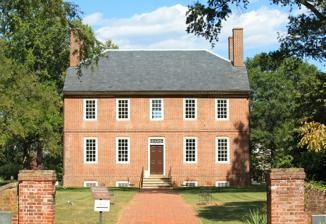
Building: Kenmore (Fredericksburg, Virginia)
Country: United States of America
Year built: 1776
Historic house in Virginia, United States Not to be confused with Kenmore (Spotsylvania County, Virginia) . United States historic place Kenmore U.S. National Register of Historic Places U.S. National Historic Landmark U.S. Historic district Contributing property Virginia Landmarks Register Kenmore Plantation, 2010 Show map of Northern Virginia Show map of Virginia Show map of the United States Location 1201 Washington Avenue, Fredericksburg, Virginia Coordinates 38°18′15″N 77°27′58″W / 38.30417°N 77.46611°W / 38.30417; -77.46611 Area 1 acre (0.4 ha) Built 1770s Architectural style Georgian Part of Washington Avenue Historic District ( ID02000518 ) NRHP reference No. 69000325 VLR No. 111-0047 Significant dates Added to NRHP June 4, 1969 Designated NHL April 15, 1970 Designated CP May 16, 2002 Designated VLR November 5, 1968 Kenmore , also known as Kenmore Plantation , is a plantation house at 1201 Washington Avenue in Fredericksburg, Virginia .  Built in the 1770s, it was the home of Fielding and Elizabeth Washington Lewis and is the only surviving structure from the 1,300-acre (530 ha) Kenmore plantation . The house is architecturally notable for the remarkable decorative plaster work on the ceilings of many rooms on the first floor. In 1970 the property was declared a National Historic Landmark . Kenmore is owned and operated as a house museum by The George Washington Foundation (formerly George Washington's Fredericksburg Foundation), and is open daily for guided tours.  The Foundation also owns nearby Ferry Farm , where George Washington lived as a child. History The house was completed in 1776 for Fielding and Elizabeth Washington Lewis , the sister of George Washington. He was a planter and successful merchant in town.  Their plantation grew tobacco, wheat, and corn by the labor of slaves. The Lewises enslaved more than 80 people on the 1300-acre plantation, including a number of domestic slaves . The mansion's rear frontage was oriented to the Rapahannock River for easy transportation access. Elizabeth's mother Mary Ball Washington was buried on the grounds, which she had liked to visit. Lewis descendants sold the house and property in 1797 after Elizabeth Washington Lewis' death.  A memorial was erected in 1894 at the Mary Ball Washington gravesite. The Samuel Gordon family purchased the property in 1819.  They named it Kenmore for the home of their ancestors in Scotland . Other nineteenth century owners restored the plaster ceilings. During the American Civil War, the plantation house and outbuildings were used as a makeshift Union military hospital after the Battle of the Wilderness in 1864. It was also used by federal troops on their way to Richmond at the close of the war. In 1922 the Kenmore Foundation bought the property and began plans to preserve it. Two flanking dependencies were reconstructed.  The landscaping was restored in 1924 by Charles F. Gillette . Today the house and reconstructed dependencies stand on three acres of ground at 1201 Washington Avenue.  It was listed on the National Register of Historic Places in 1969 and was designated a National Historic Landmark in 1970. It is included in the Washington Avenue Historic District . Kenmore Plantation in 2006 See also List of National Historic Landmarks in Virginia National Register of Historic Places listings in Fredericksburg, Virginia References